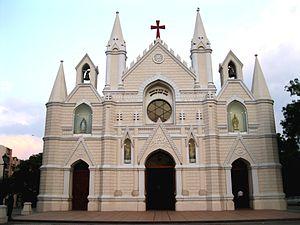
Le diocèse de Poona est une circonscription ecclésiastique de l’Église catholique situé en la ville de Pune en Inde. Vicariat apostolique depuis 1854 il devient diocèse en 1886 lorsque la hiérarchie ecclésiastique est érigée en Inde. Couvrant les districts civils de Kolhapur, Pune, Ratnagiri, Sangli, Satara et Solapur. L’évêque actuel en est Thomas Dabre.